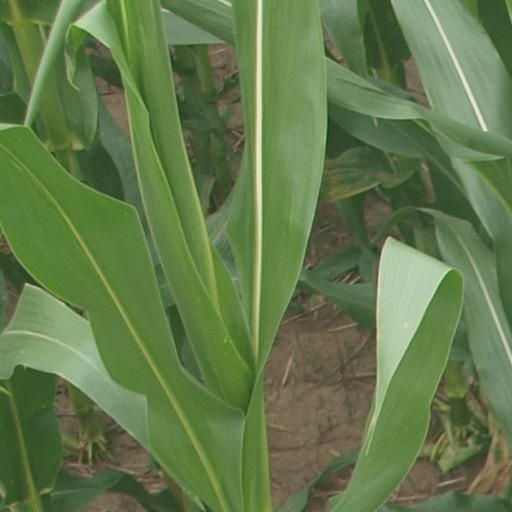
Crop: maize; corn